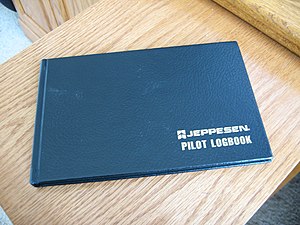
Logbog
En logbog for en flyvemaskine.
En log eller logbog er et dokument, hvor man noterer og registrerer begivenheder.